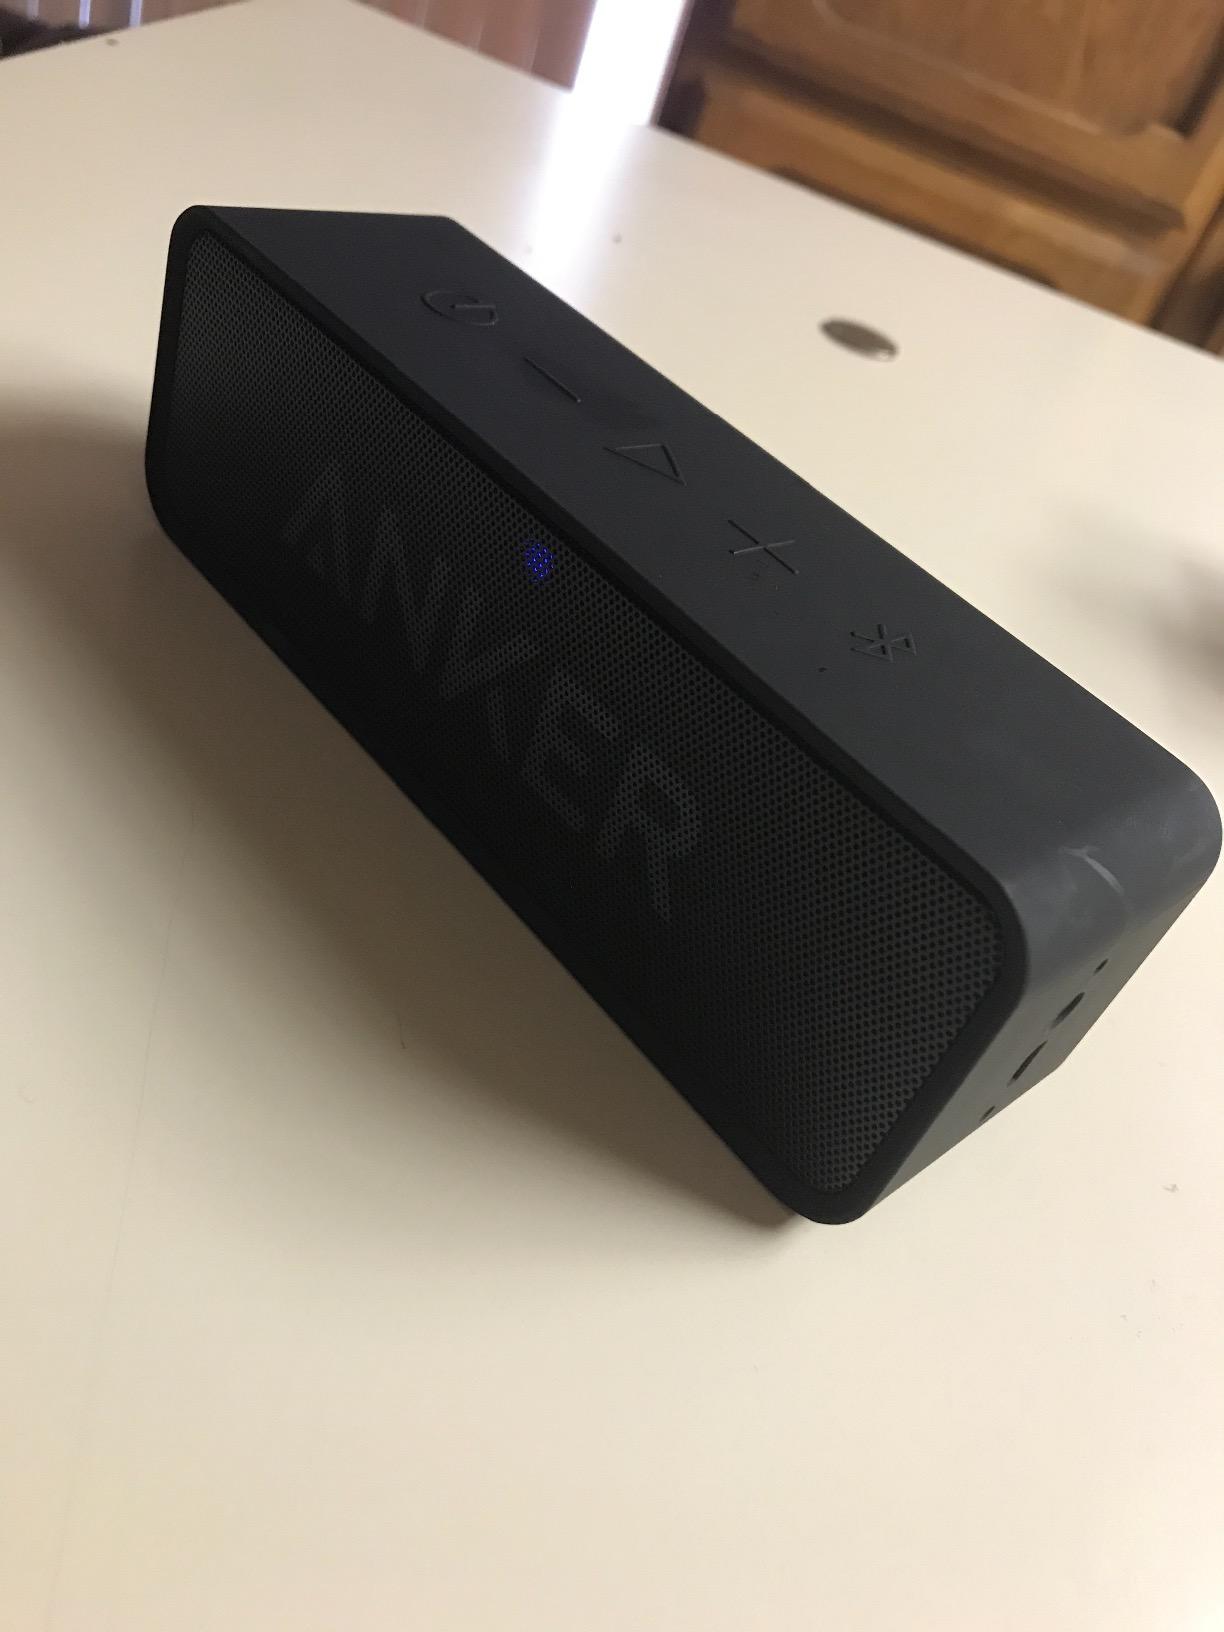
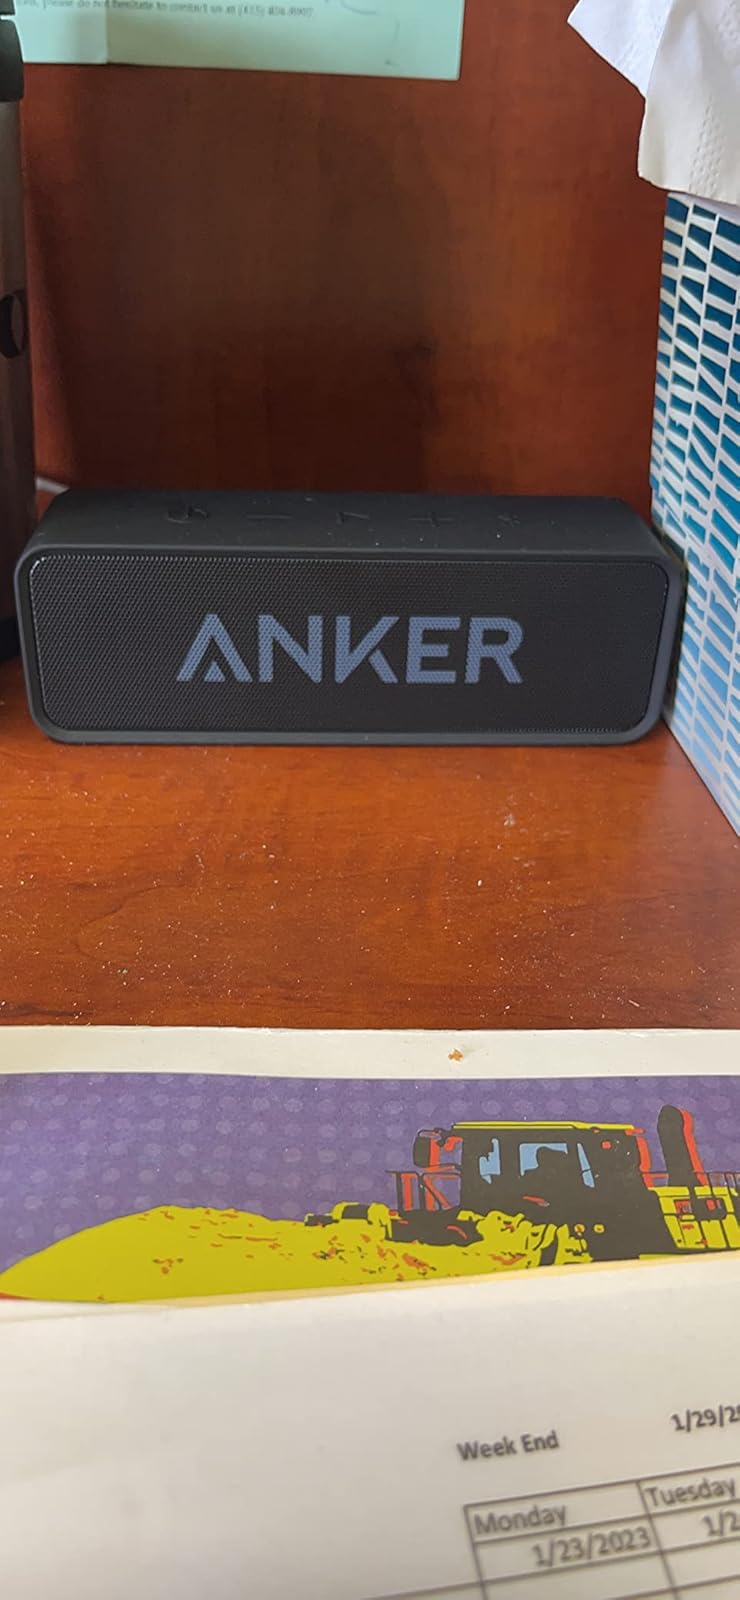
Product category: speaker
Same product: yes